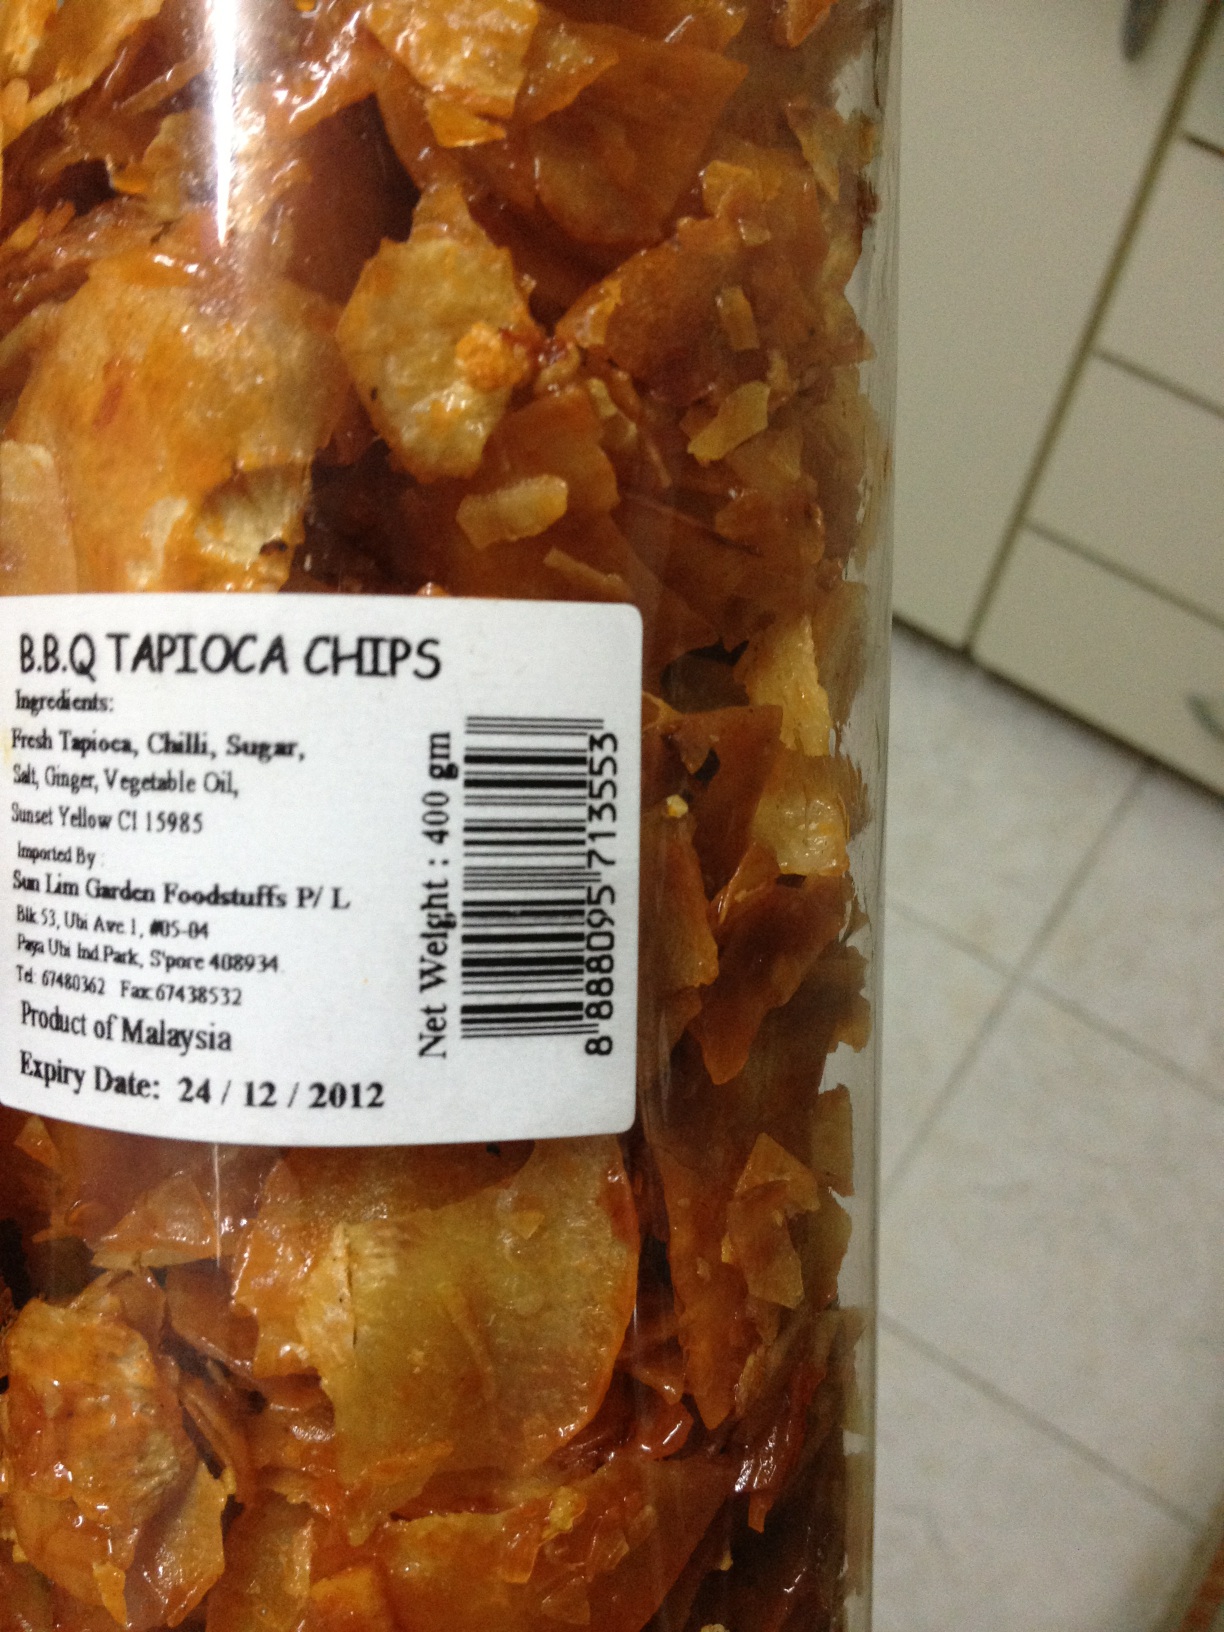Question: What is written here?
Answer: bbq tapioca chips